Field of Remembrance

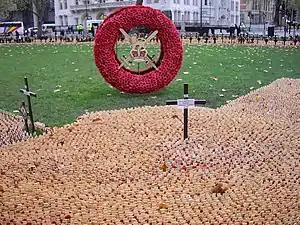
Tightly-packed memorials outside Westminster Abbey for Remembrance Day, 2009

The Field of Remembrance is a memorial garden organised annually by the Poppy Factory in Westminster, London.